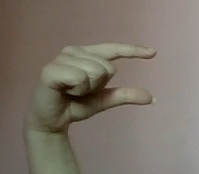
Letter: dal